White-tailed deer

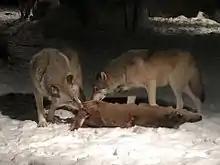
Wolves with a white-tailed deer carcass

An indication of a deer's age is the length of the snout and the color of the coat, with older deer tending to have longer snouts and grayer coats.